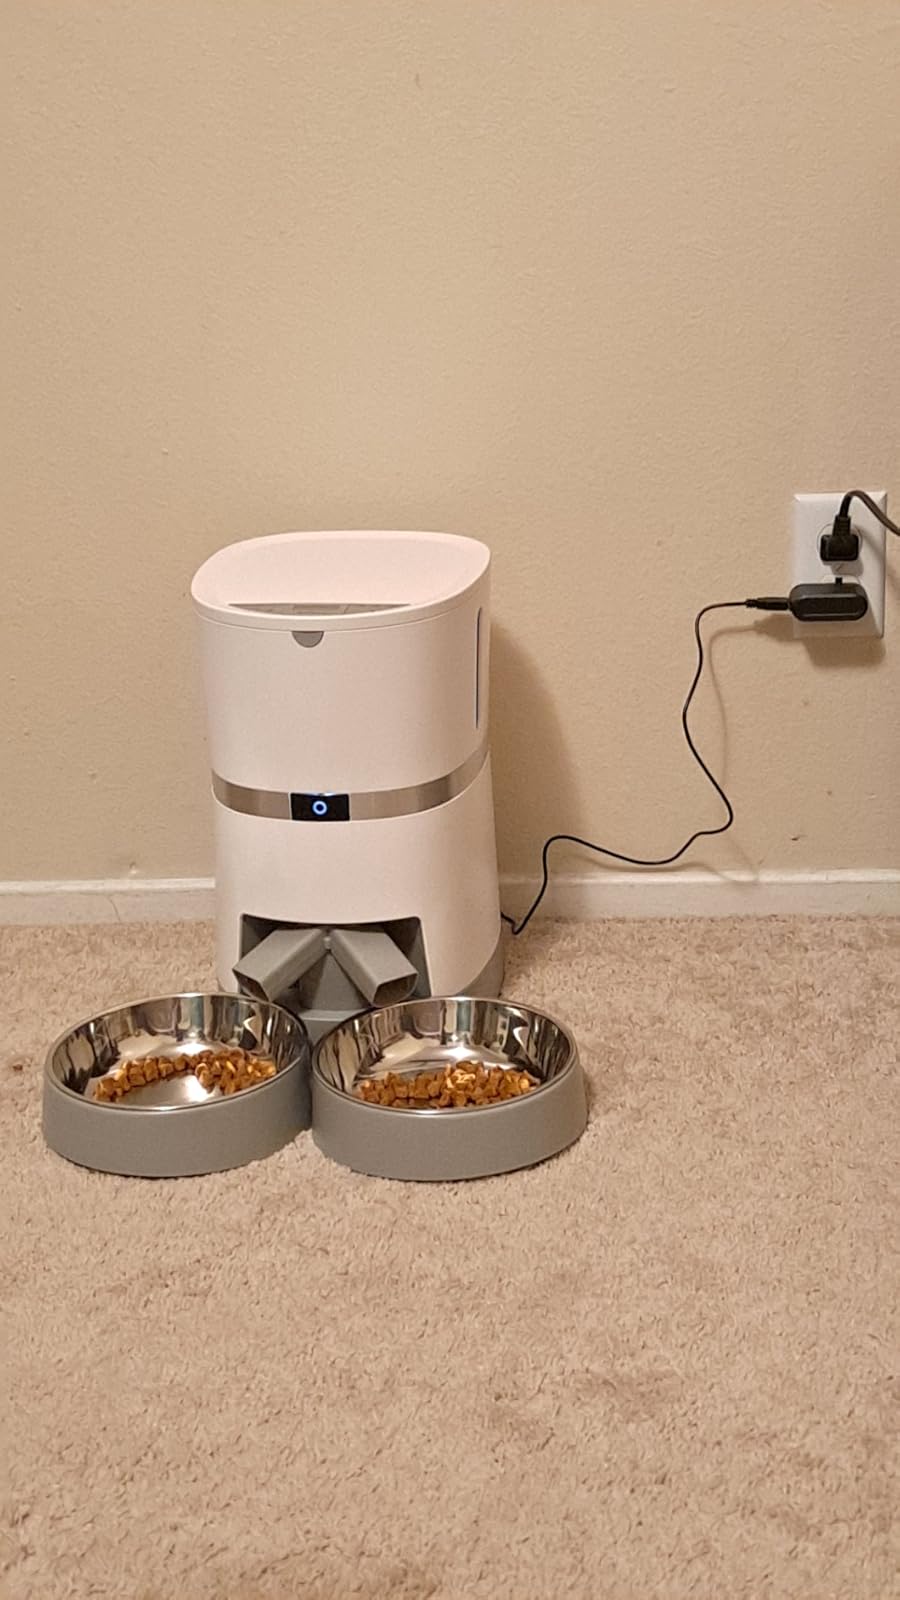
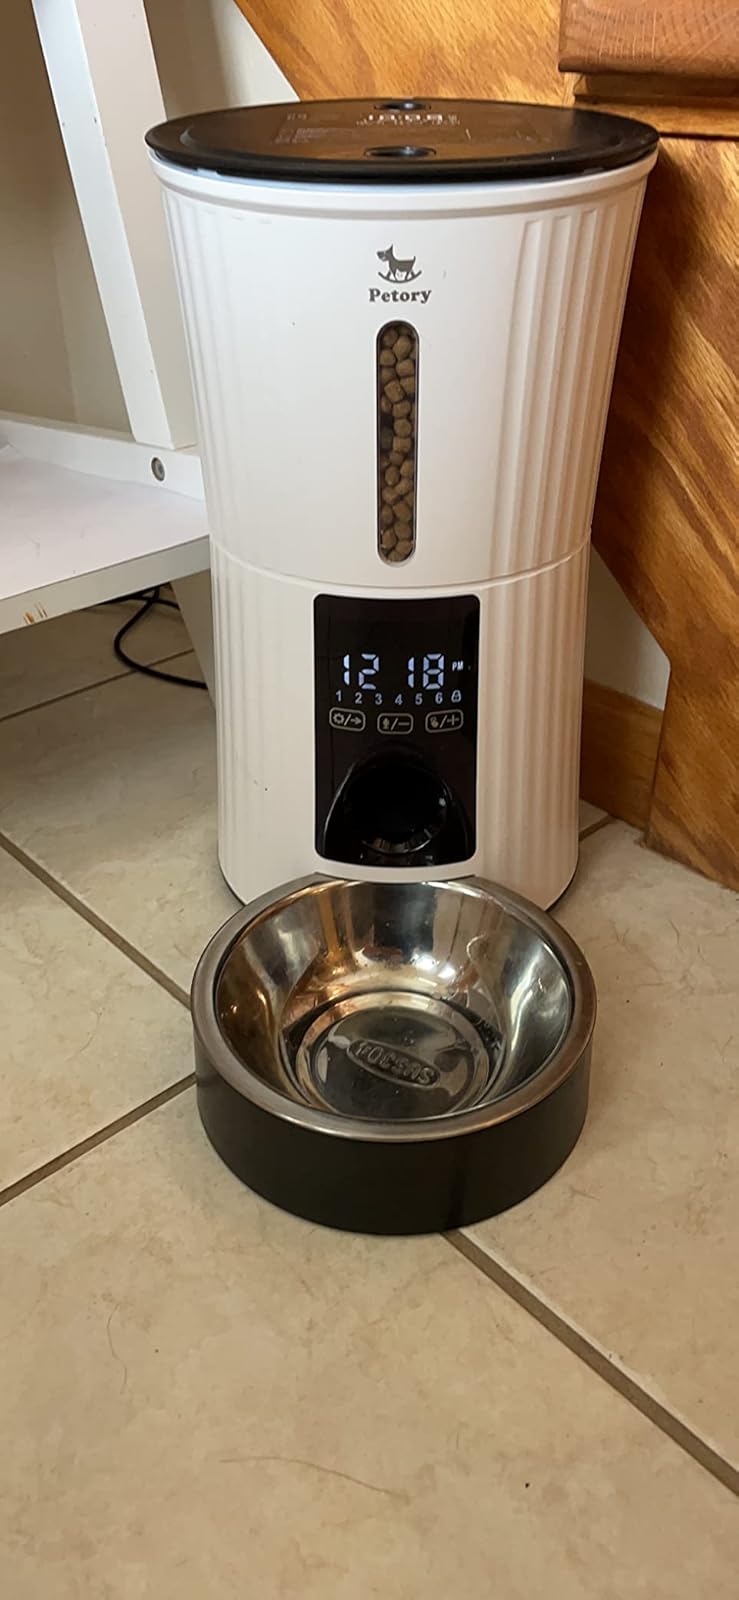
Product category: items_feeder
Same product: no